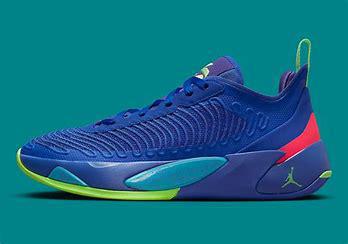
Brand: Jordan
Model: Luka 1